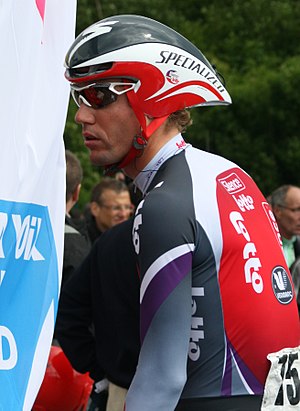
Michiel Elijzen
Michiel Elijzen er en hollandsk professionel cykelrytter, som cykler for det professionelle cykelhold Rabobank.